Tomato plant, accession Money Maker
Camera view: vertical (180 deg); turntable rotation: 60 degrees
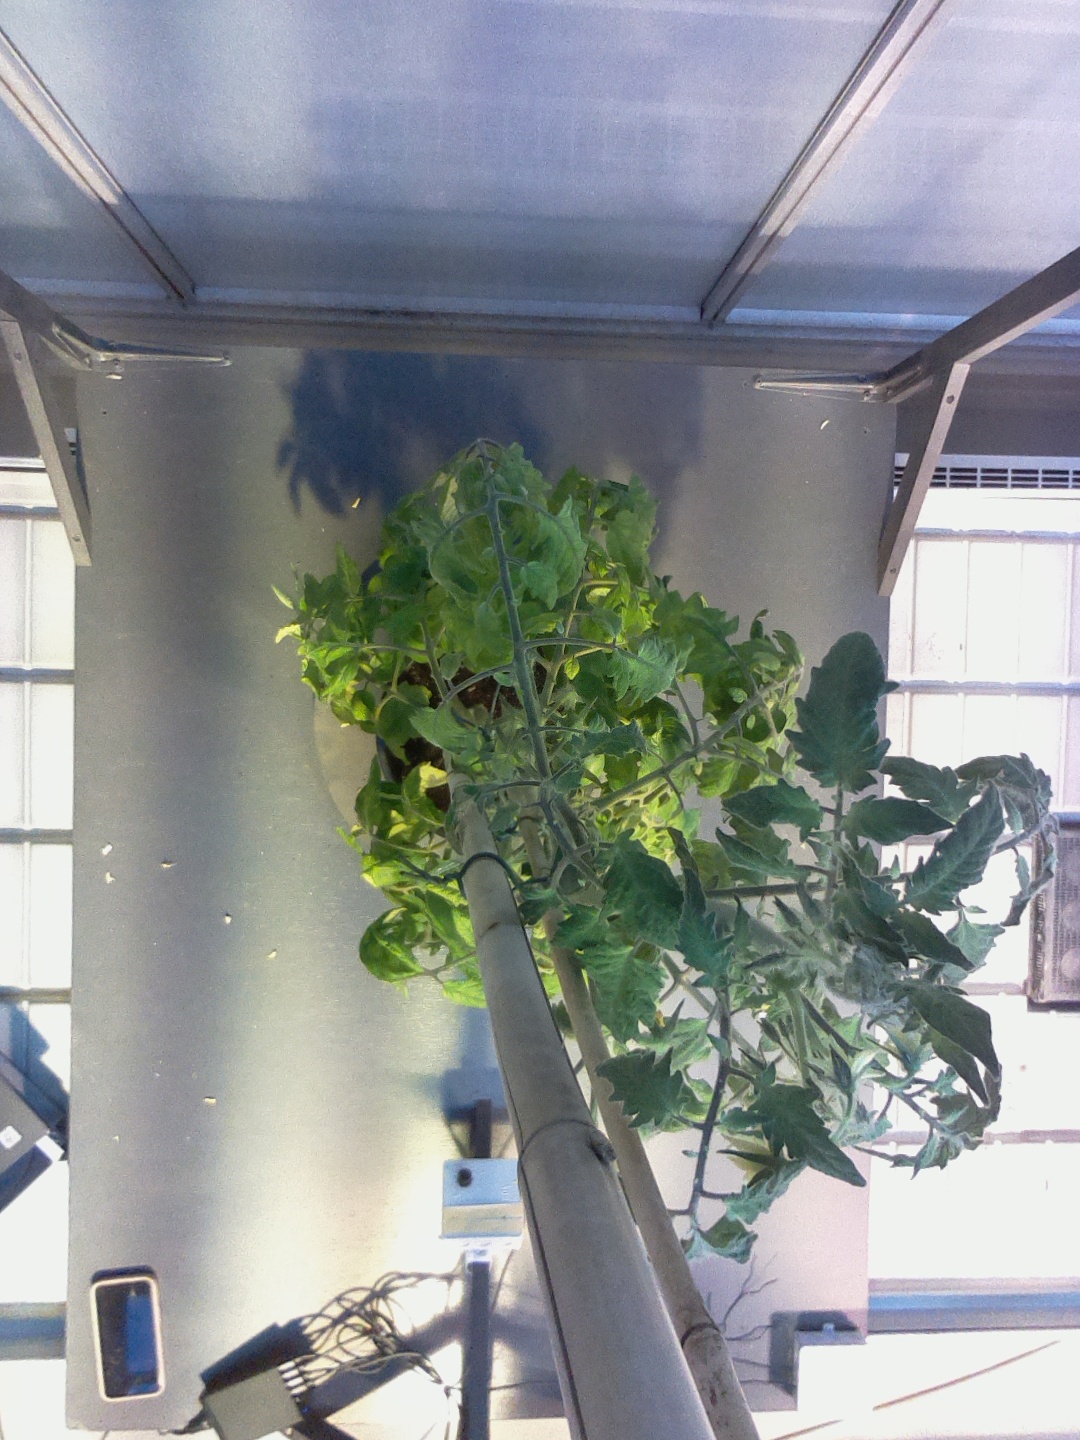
BBCH growth stage 72: 20%-30% of final fruit size